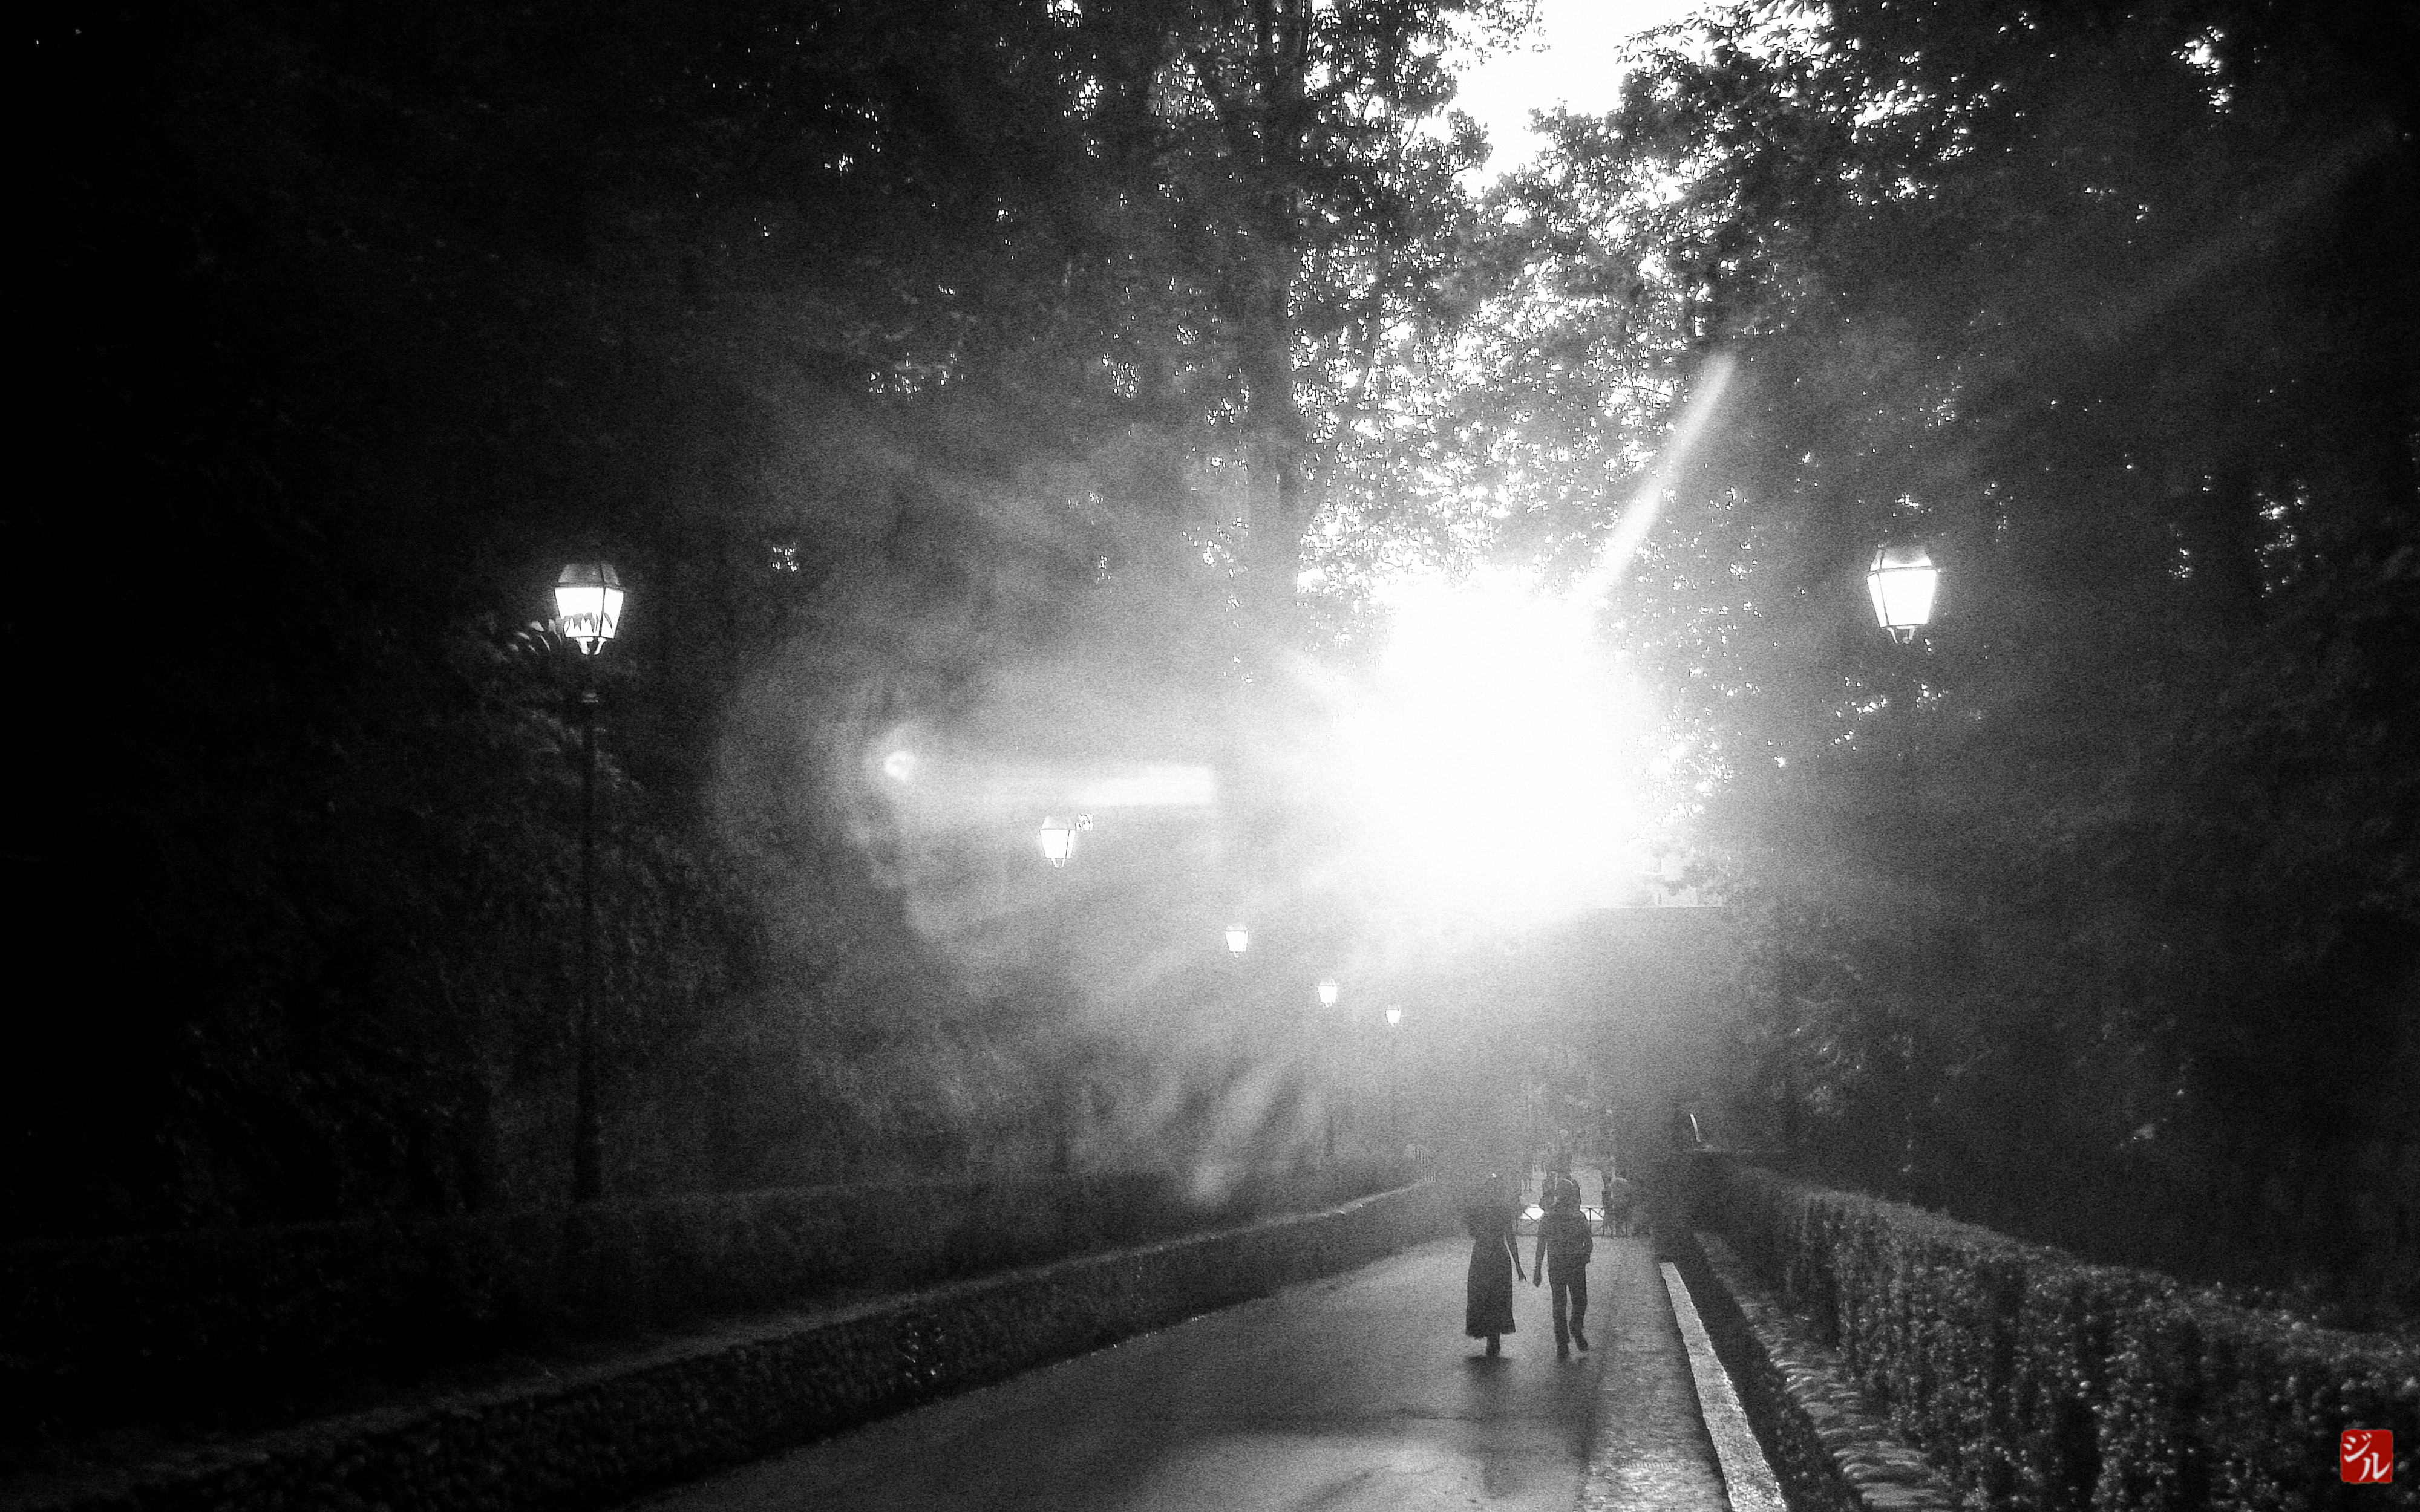
snow, light, black and white, fog, mist, night, sunlight, morning, atmosphere, dusk, weather, darkness, black, monochrome, pan, espagne, coucherdesoleil, andalousie, granada, 400, grenade, illford, alhambra, monochrome photography, atmospheric phenomenon